Tabernas Desert

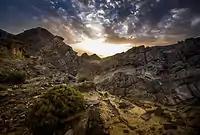
A sunrise in the Tabernas Desert

The Tabernas Desert is defined mainly by a hot desert climate, a hot semi-desert climate, a cold desert climate, and a cold semi-desert climate. It is isolated from the humid winds of the Mediterranean Sea in an area with little precipitation known as Levante.